2014 Puntland presidential election

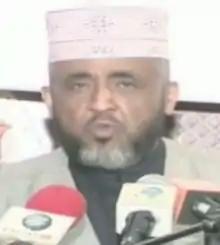
Early presidential candidate Haji Mohamed Yasin Ismail.

On 1 January 2014, the 66 newly appointed legislators were officially sworn into office at a ceremony held at the Garowe parliament building, which was attended by incumbent Puntland President Abdirahman Mohamed Farole, Vice President Gen. Abdisamad Ali Shire, former Puntland President Gen. Adde Muse Hersi, opposition presidential candidates, Vetting and Conflict Resolution Committee members, Muslim scholars, traditional leaders and international community officials. Vetting committee chairman Eng. Yusuf Abshir Adami briefed the attendees about the MP selection process, stating that his panel had endeavoured to choose the lawmakers with the objective of long-term sustainability. Presidential contender Ali Abdi Aware also expressed delight at the inauguration of the new legislators, and emphasized the importance of solidarity. Additionally, Hersi stated that he had faith in the oversight committee's judgement, and appealed to the MPs to select the right individual for the presidential office. At the conclusion of the swearing-in ceremony, the new Members of Parliament appointed Ali Ahmed Osman, the most senior legislator, as the interim speaker. The MPs were then slated to vote for a new speaker and election commission members during their next meetings.